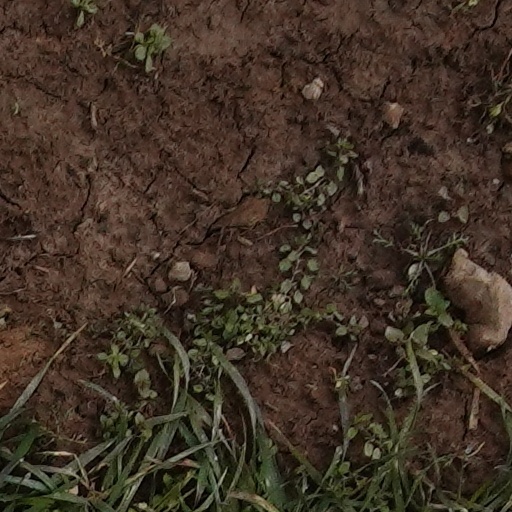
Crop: wheat